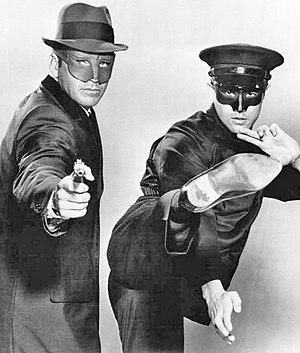
Bruce Lee, nom de scène de Lee Jun-fan, né dans le quartier de Chinatown à San Francisco aux États-Unis le 27 novembre 1940 et mort d'un œdème cérébral à Hong Kong le 20 juillet 1973, était un artiste martial, réalisateur, acteur, producteur, scénariste sino-américain.
Le Frelon vert est une série télévisée américaine en 26 épisodes de 26 minutes, créée par William Dozier, d'après l'émission radiophonique éponyme de George W. Trendle, et diffusée entre le 9 septembre 1966 et le 17 mars 1967 sur le réseau ABC.